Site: brandenburg
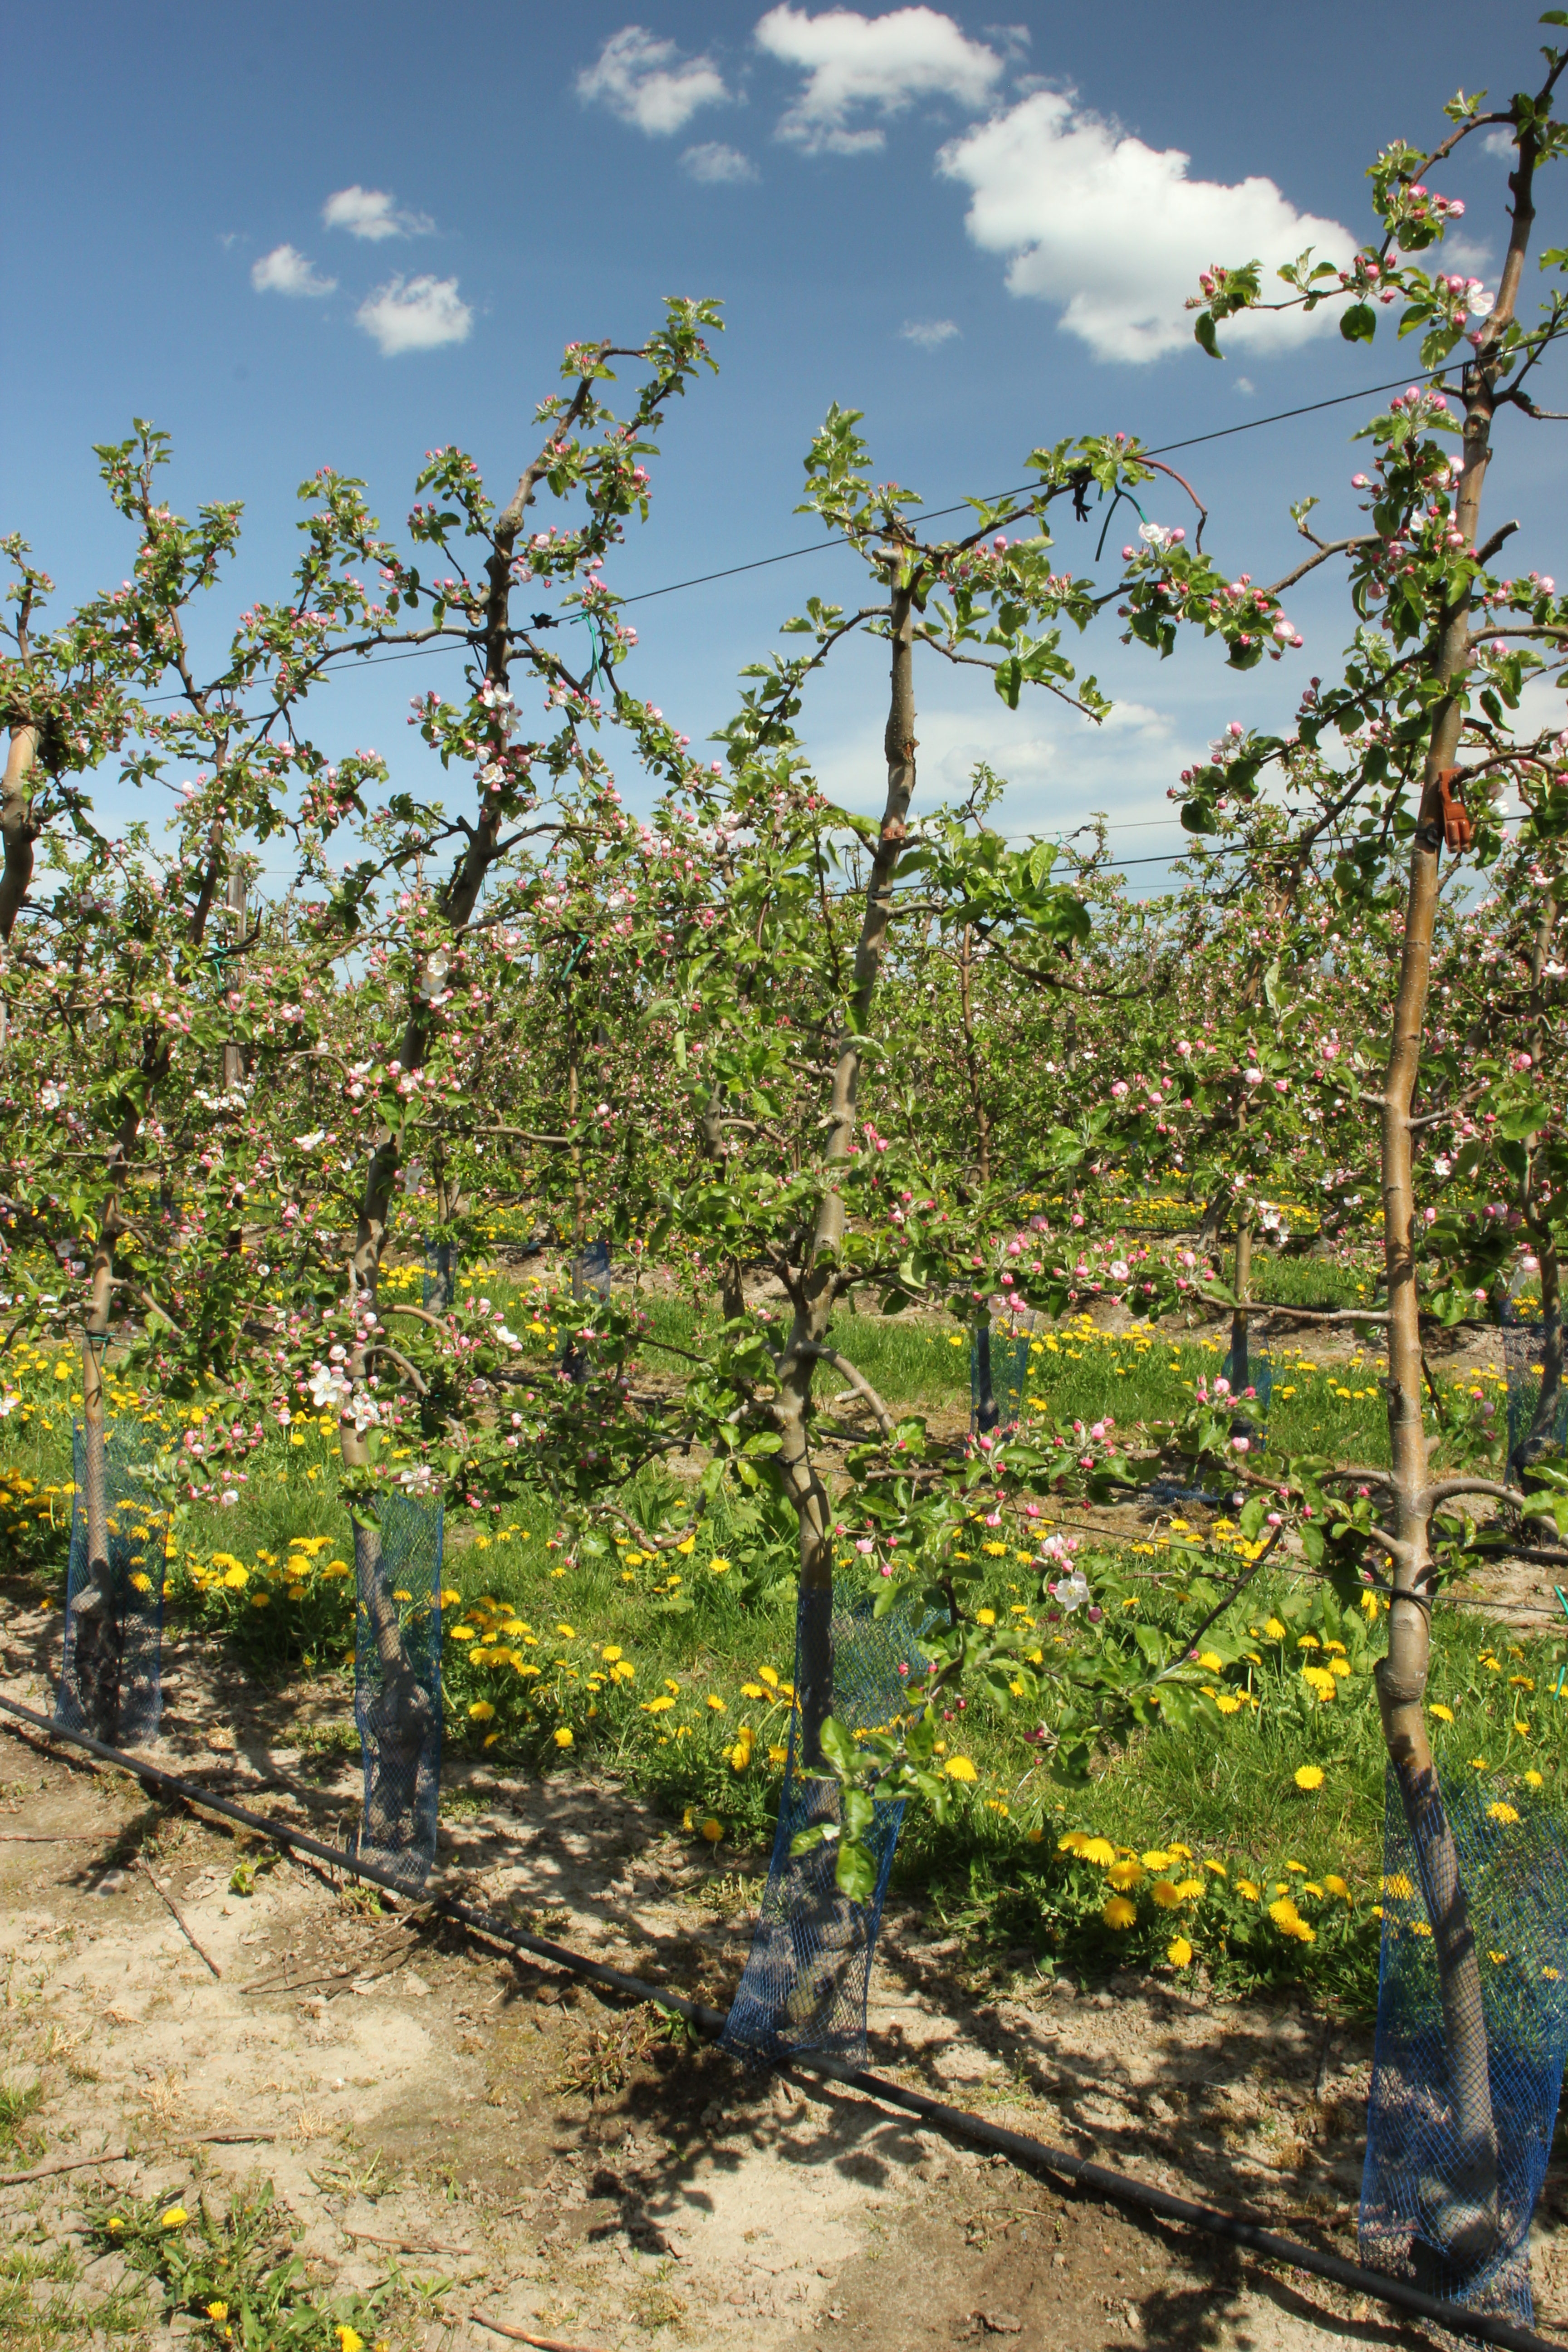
Growth stage (BBCH 57): Inflorescence emergence